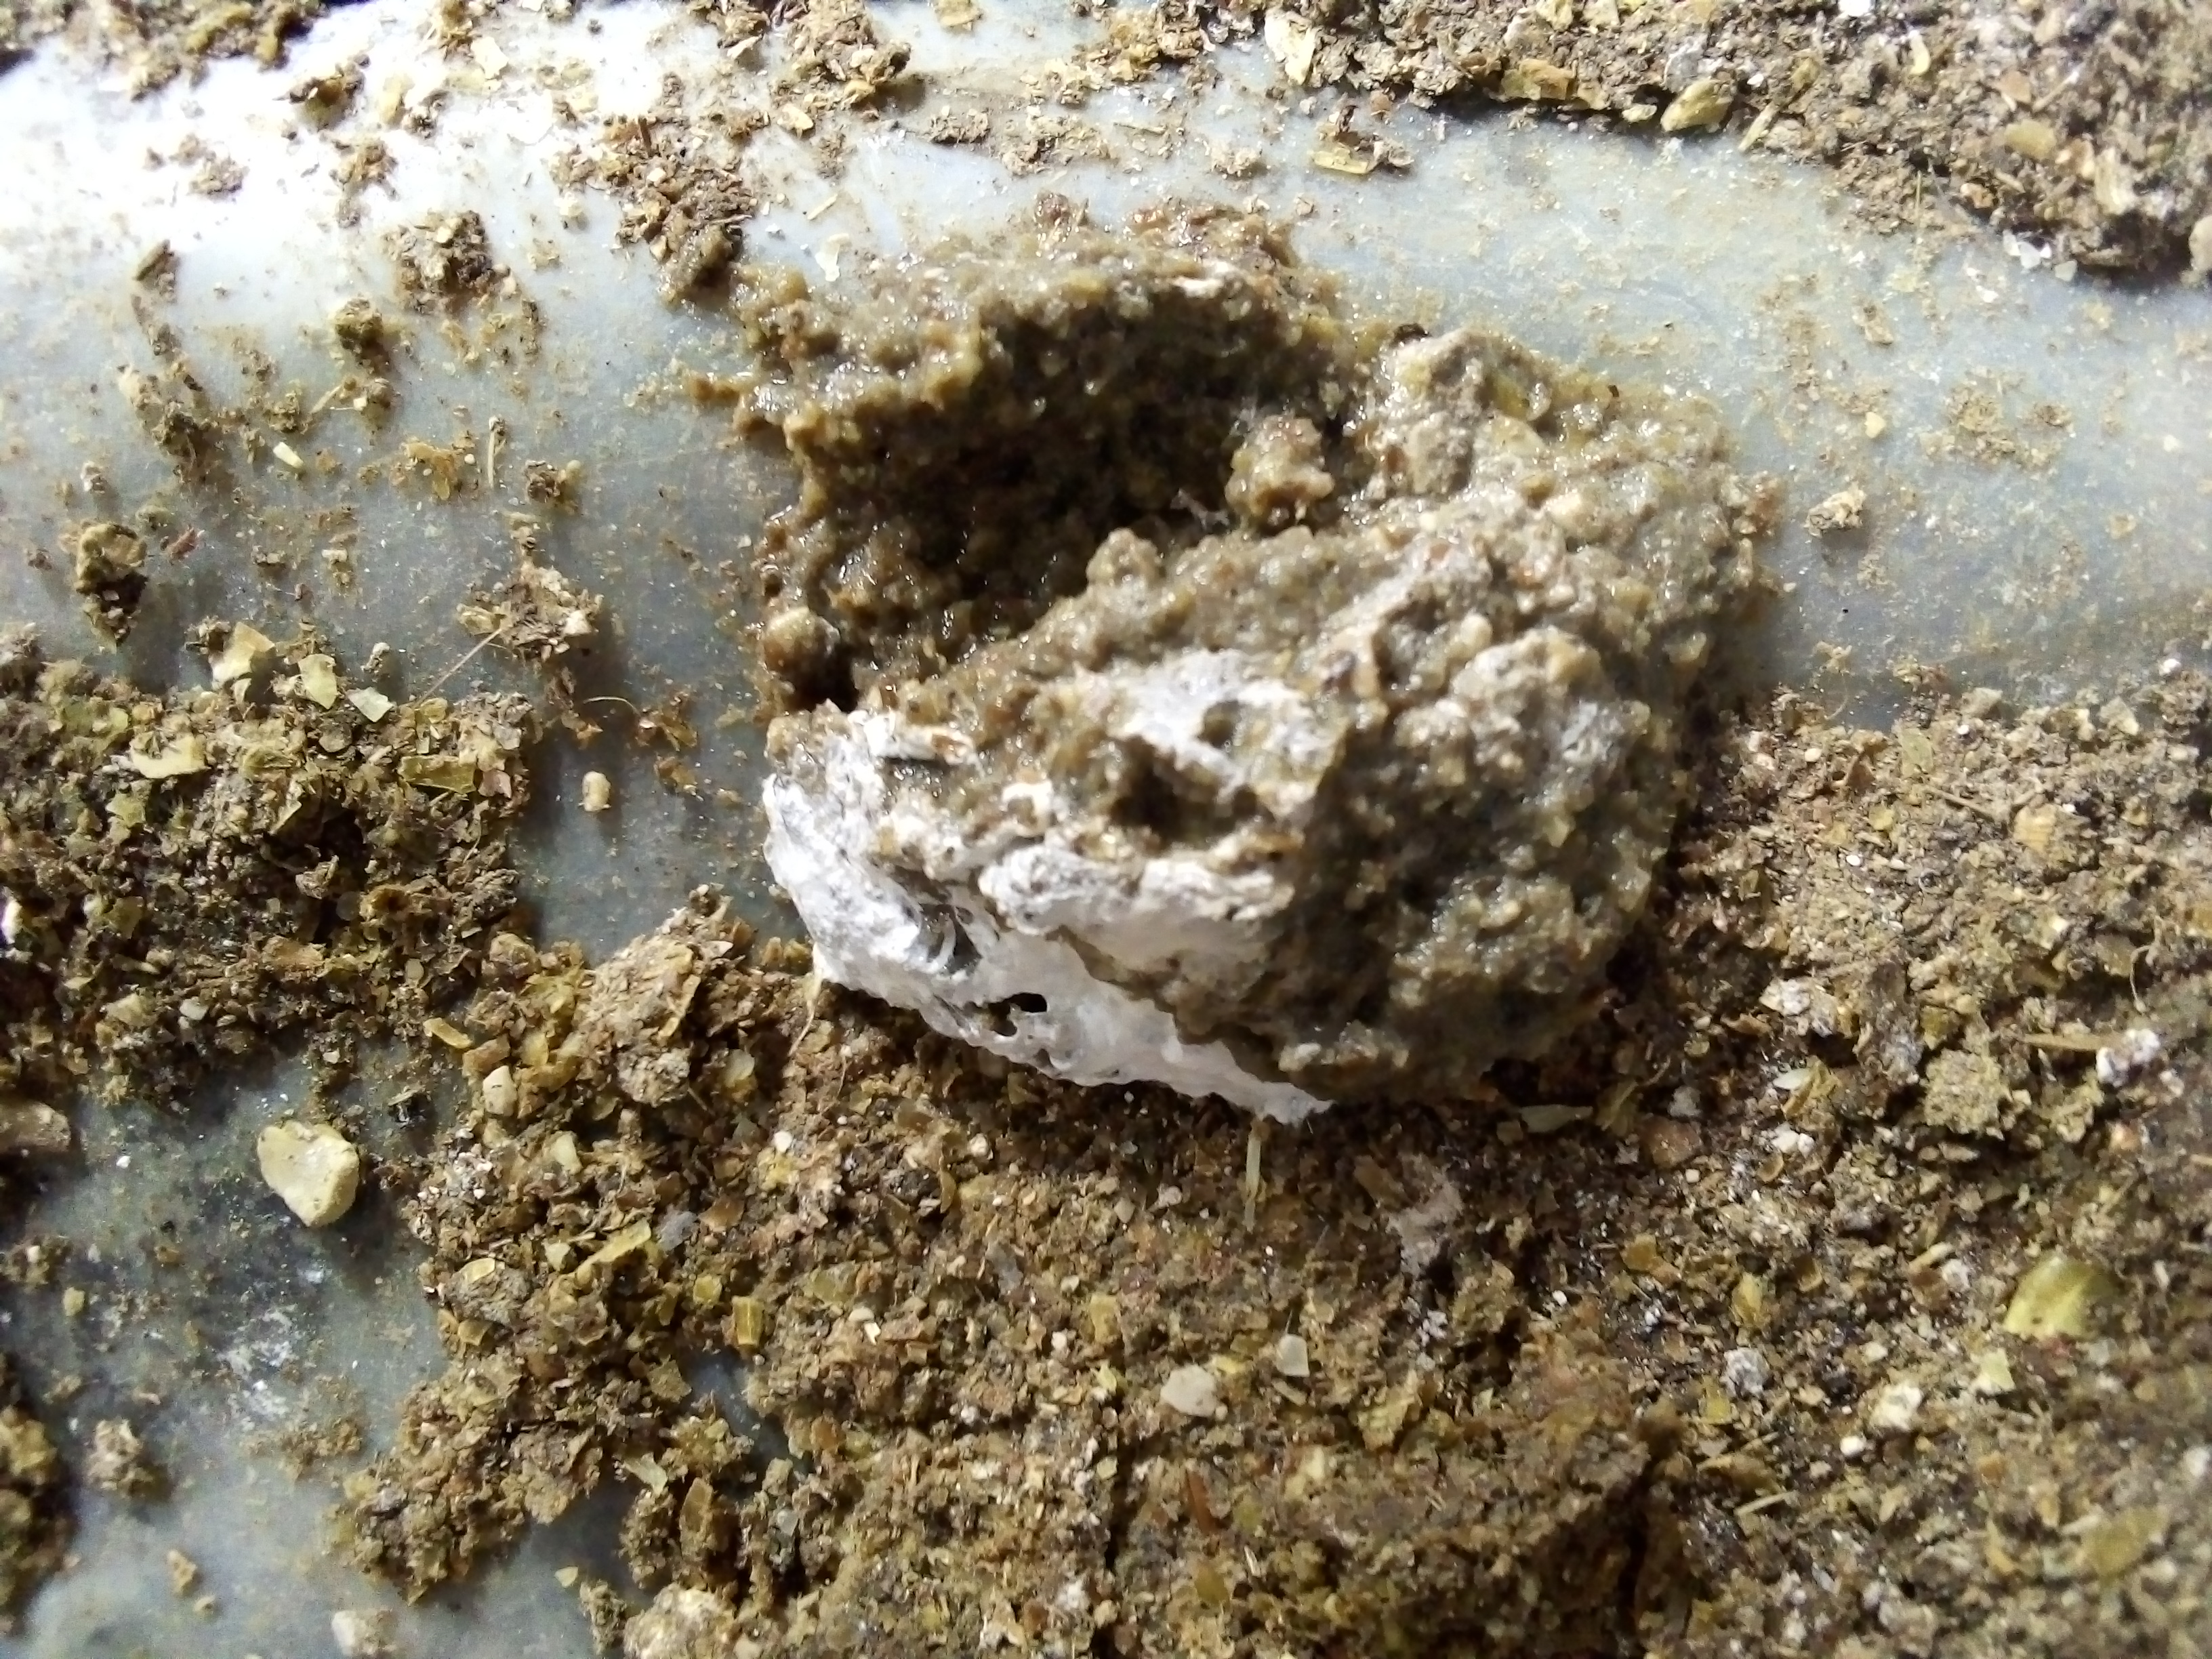
PCR-confirmed diagnosis: Salmonella